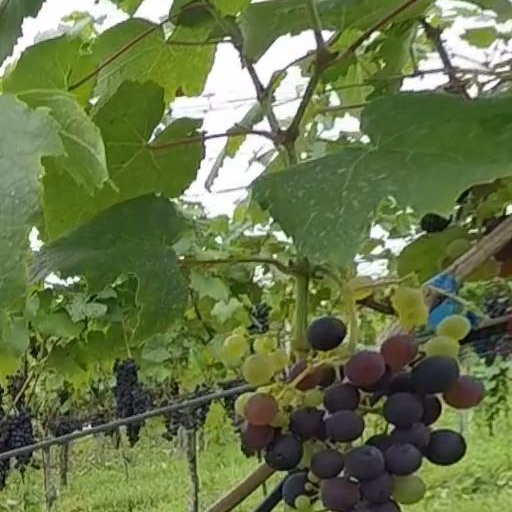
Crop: grape